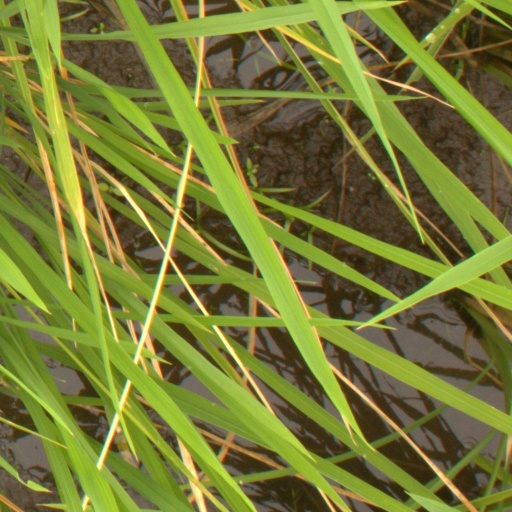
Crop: rice